Klebber Toledo

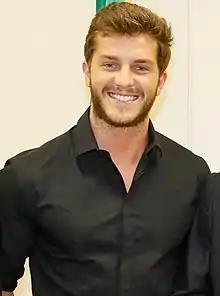
Toledo in 2014

Toledo left home at the age of 15, playing volleyball at teams in São Paulo for two years, as well as working as a waiter, party monitor and modeling. At the age of 20, he went to Rio de Janeiro to participate in the Rede Globo Actors Workshop.